32 Battalion (South Africa)

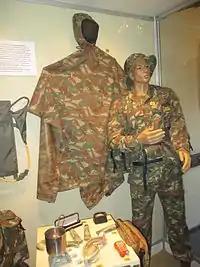
32 Battalion uniforms. Members of the unit often impersonated Angolan security forces.

From these troops, Colonel Jan Breytenbach together with Commandant Sybie van der Spuy formed a unit that was initially known as Bravo Group but later renamed 32 Battalion. Initially, Bravo Group consisted of two infantry companies, a mortar platoon, an anti-tank section and a machine gun platoon, but 32 Battalion was finally expanded to seven infantry companies, a reconnaissance wing, and a support company consisting of 81 mm mortar, anti-tank and machine gun sections.